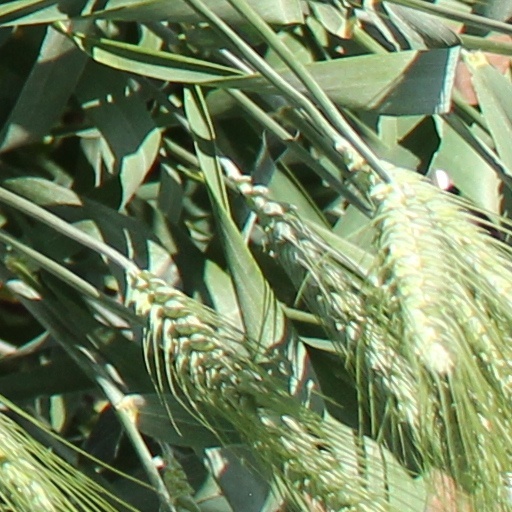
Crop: wheat